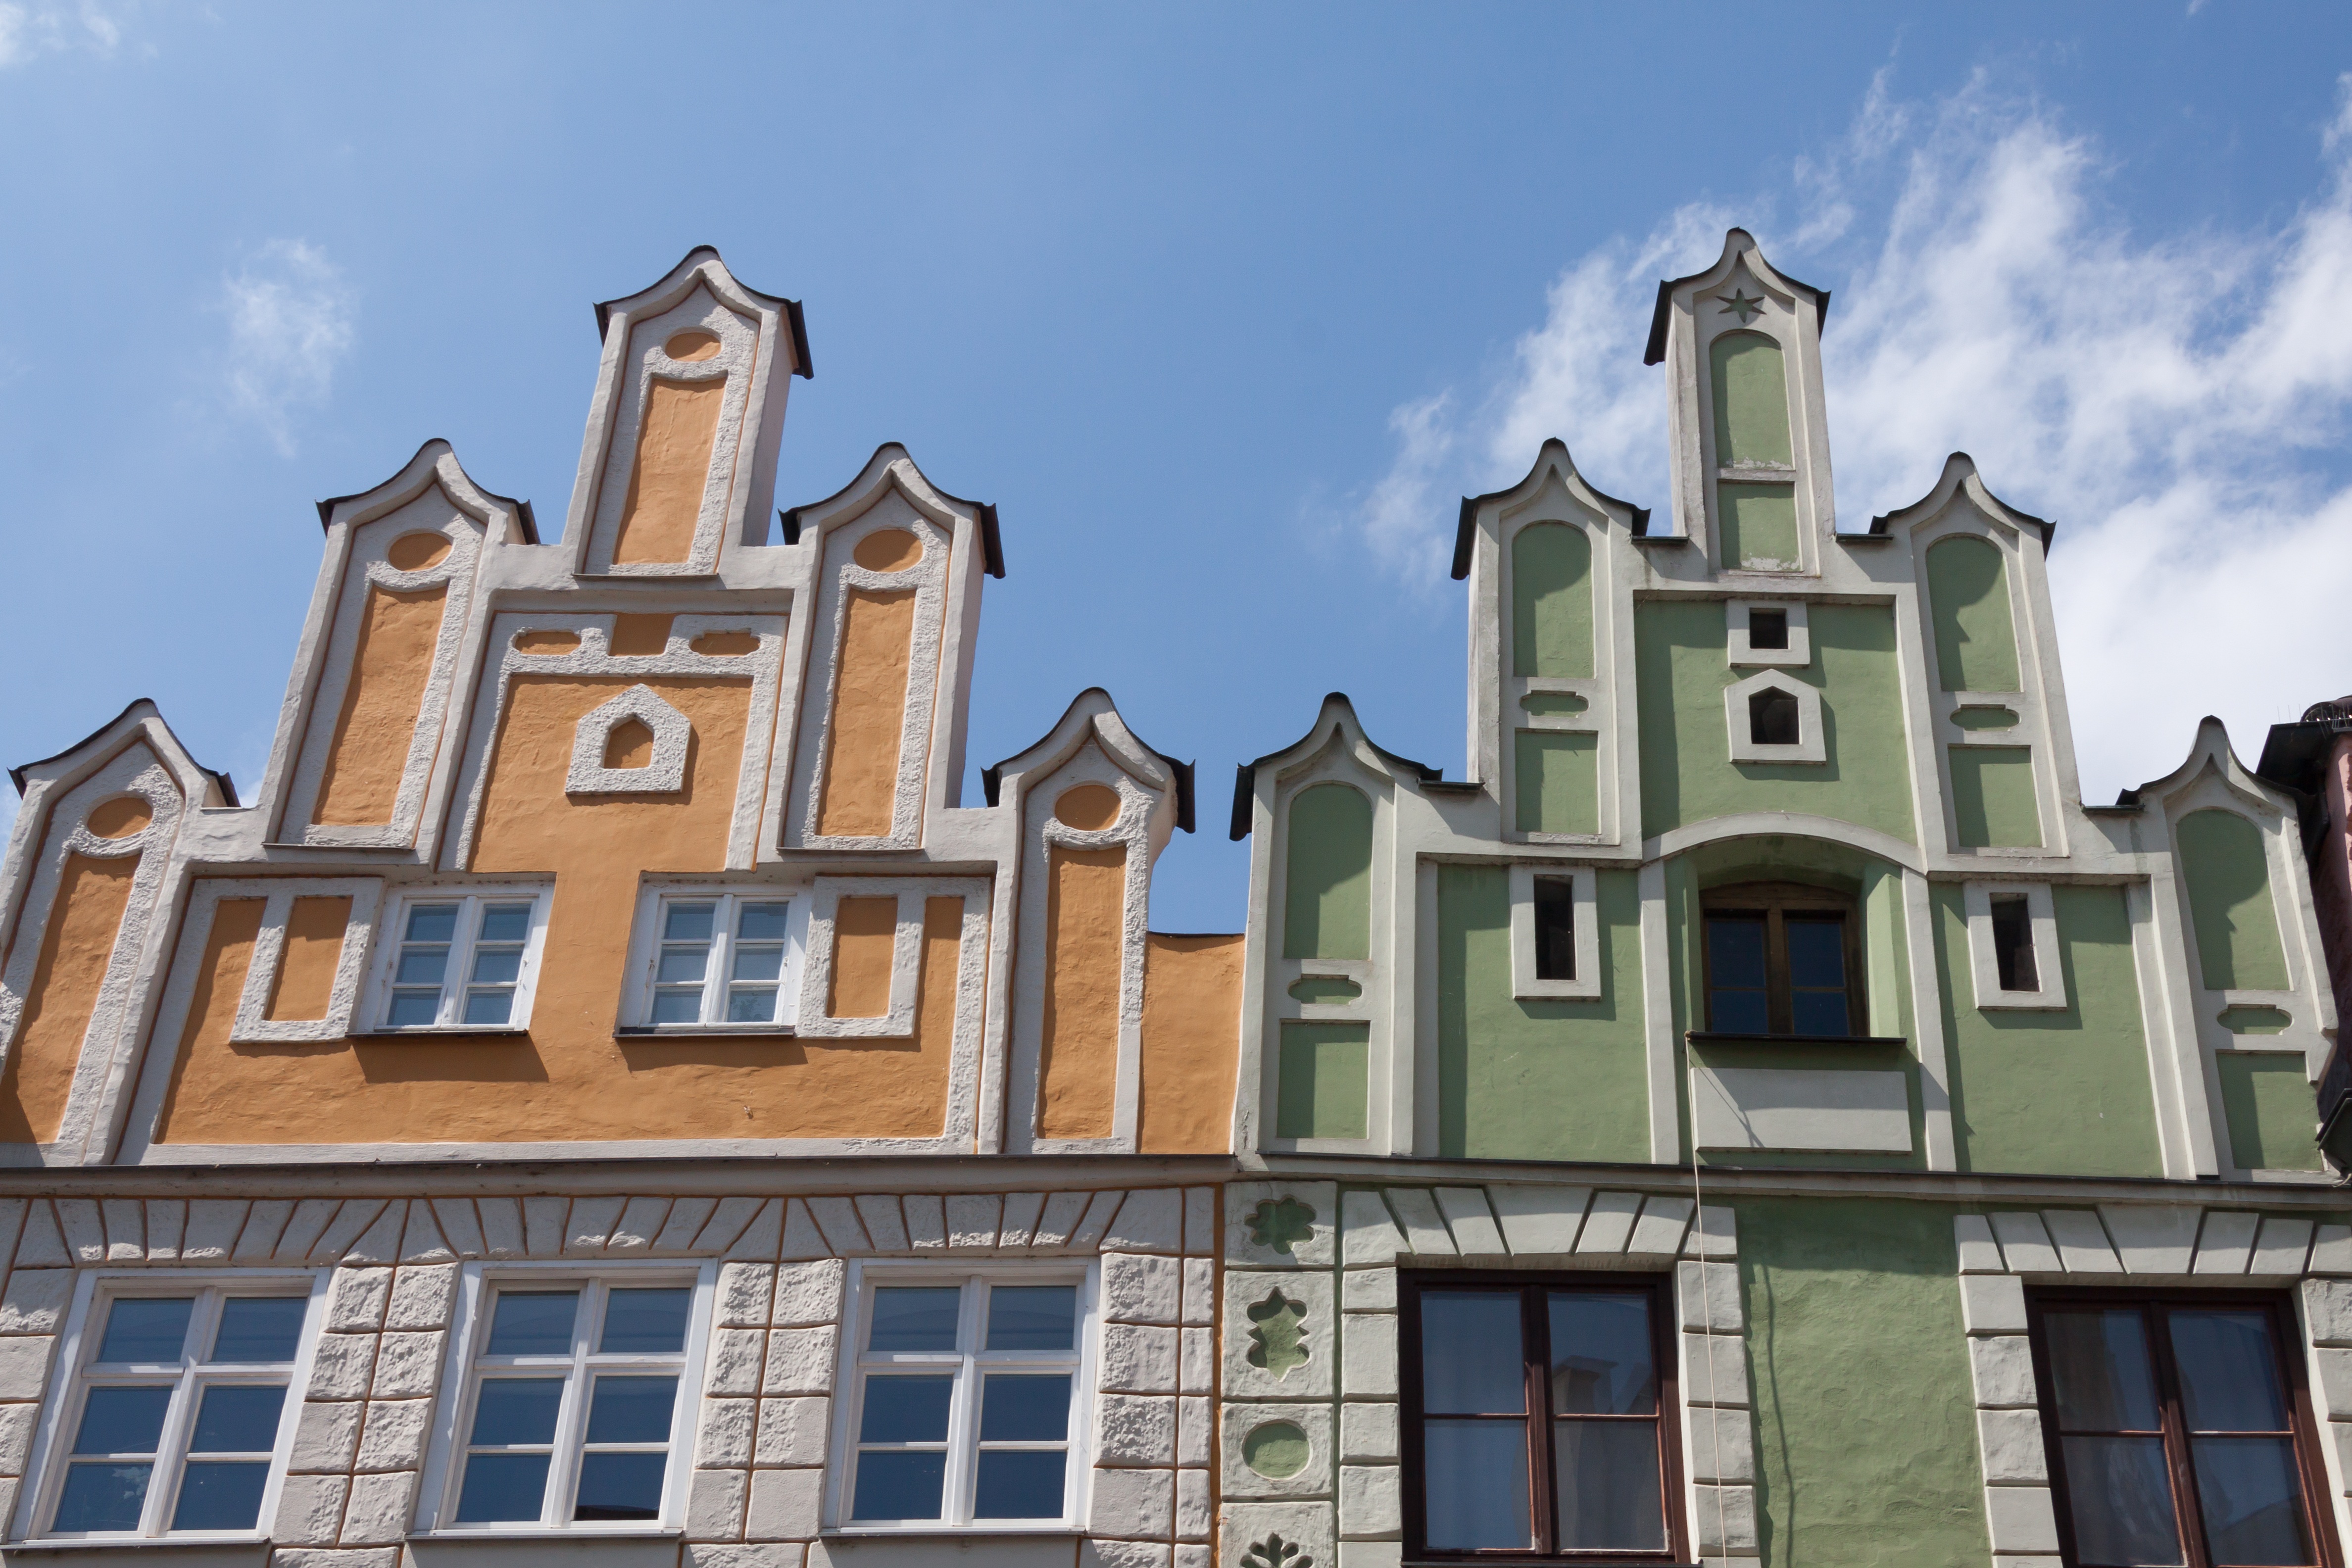
architecture, sky, sun, mansion, house, town, building, chateau, home, summer, romantic, facade, property, blue, tourism, old town, germany, bavaria, renaissance, estate, historically, neighbourhood, facades, gable, landshut, residential area, city breaks